Mitsubishi J8M

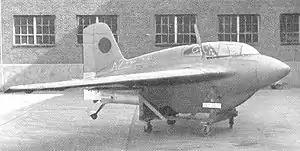

The Mitsubishi J8M "Shūsui" (Japanese: 三菱 J8M 秋水, literally "Autumn Water", used as a poetic term meaning "Sharp Sword", deriving from the swishing sound of a sword) is a Japanese World War II rocket-powered interceptor aircraft closely based on the German Messerschmitt Me 163 "Komet". Built as a joint project for both the Navy and the Army Air Services, it was designated J8M (Navy) and Ki-200 (Army).